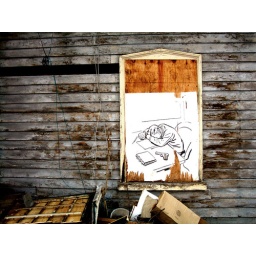
i wonder....abandoned building in kensington market